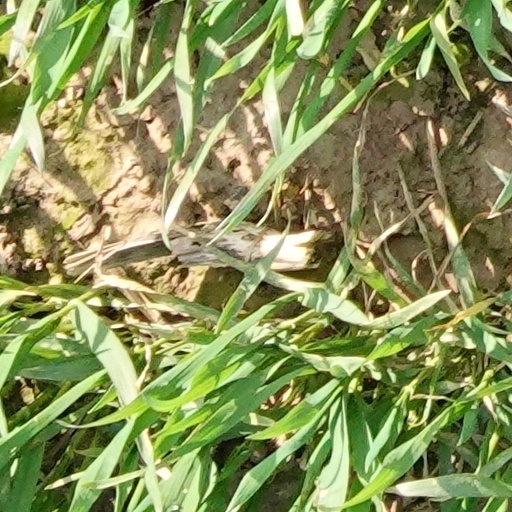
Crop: wheat